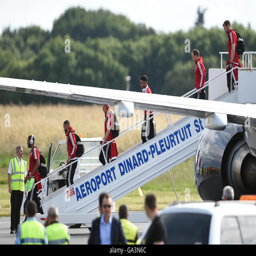
actor leads his team off the plane as they arrive